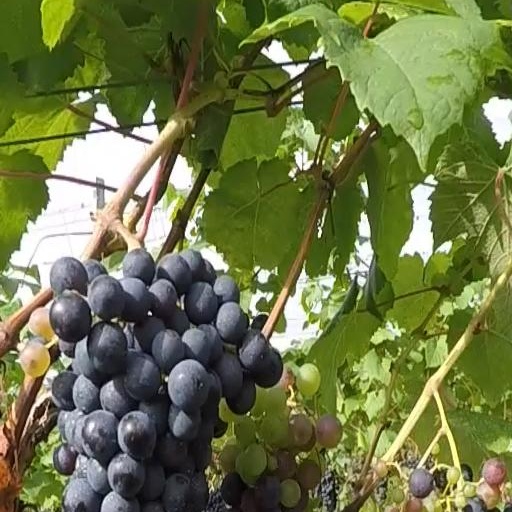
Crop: grape